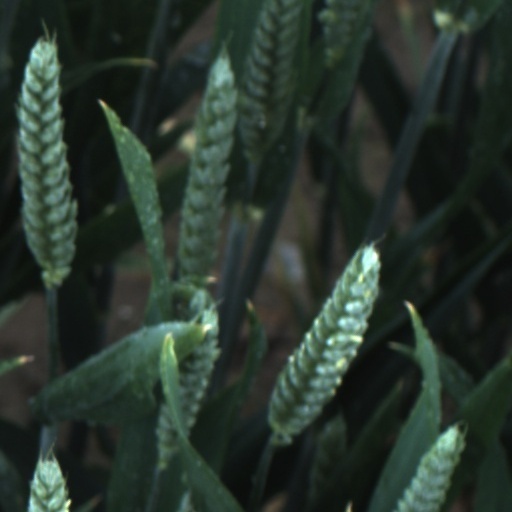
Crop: wheat